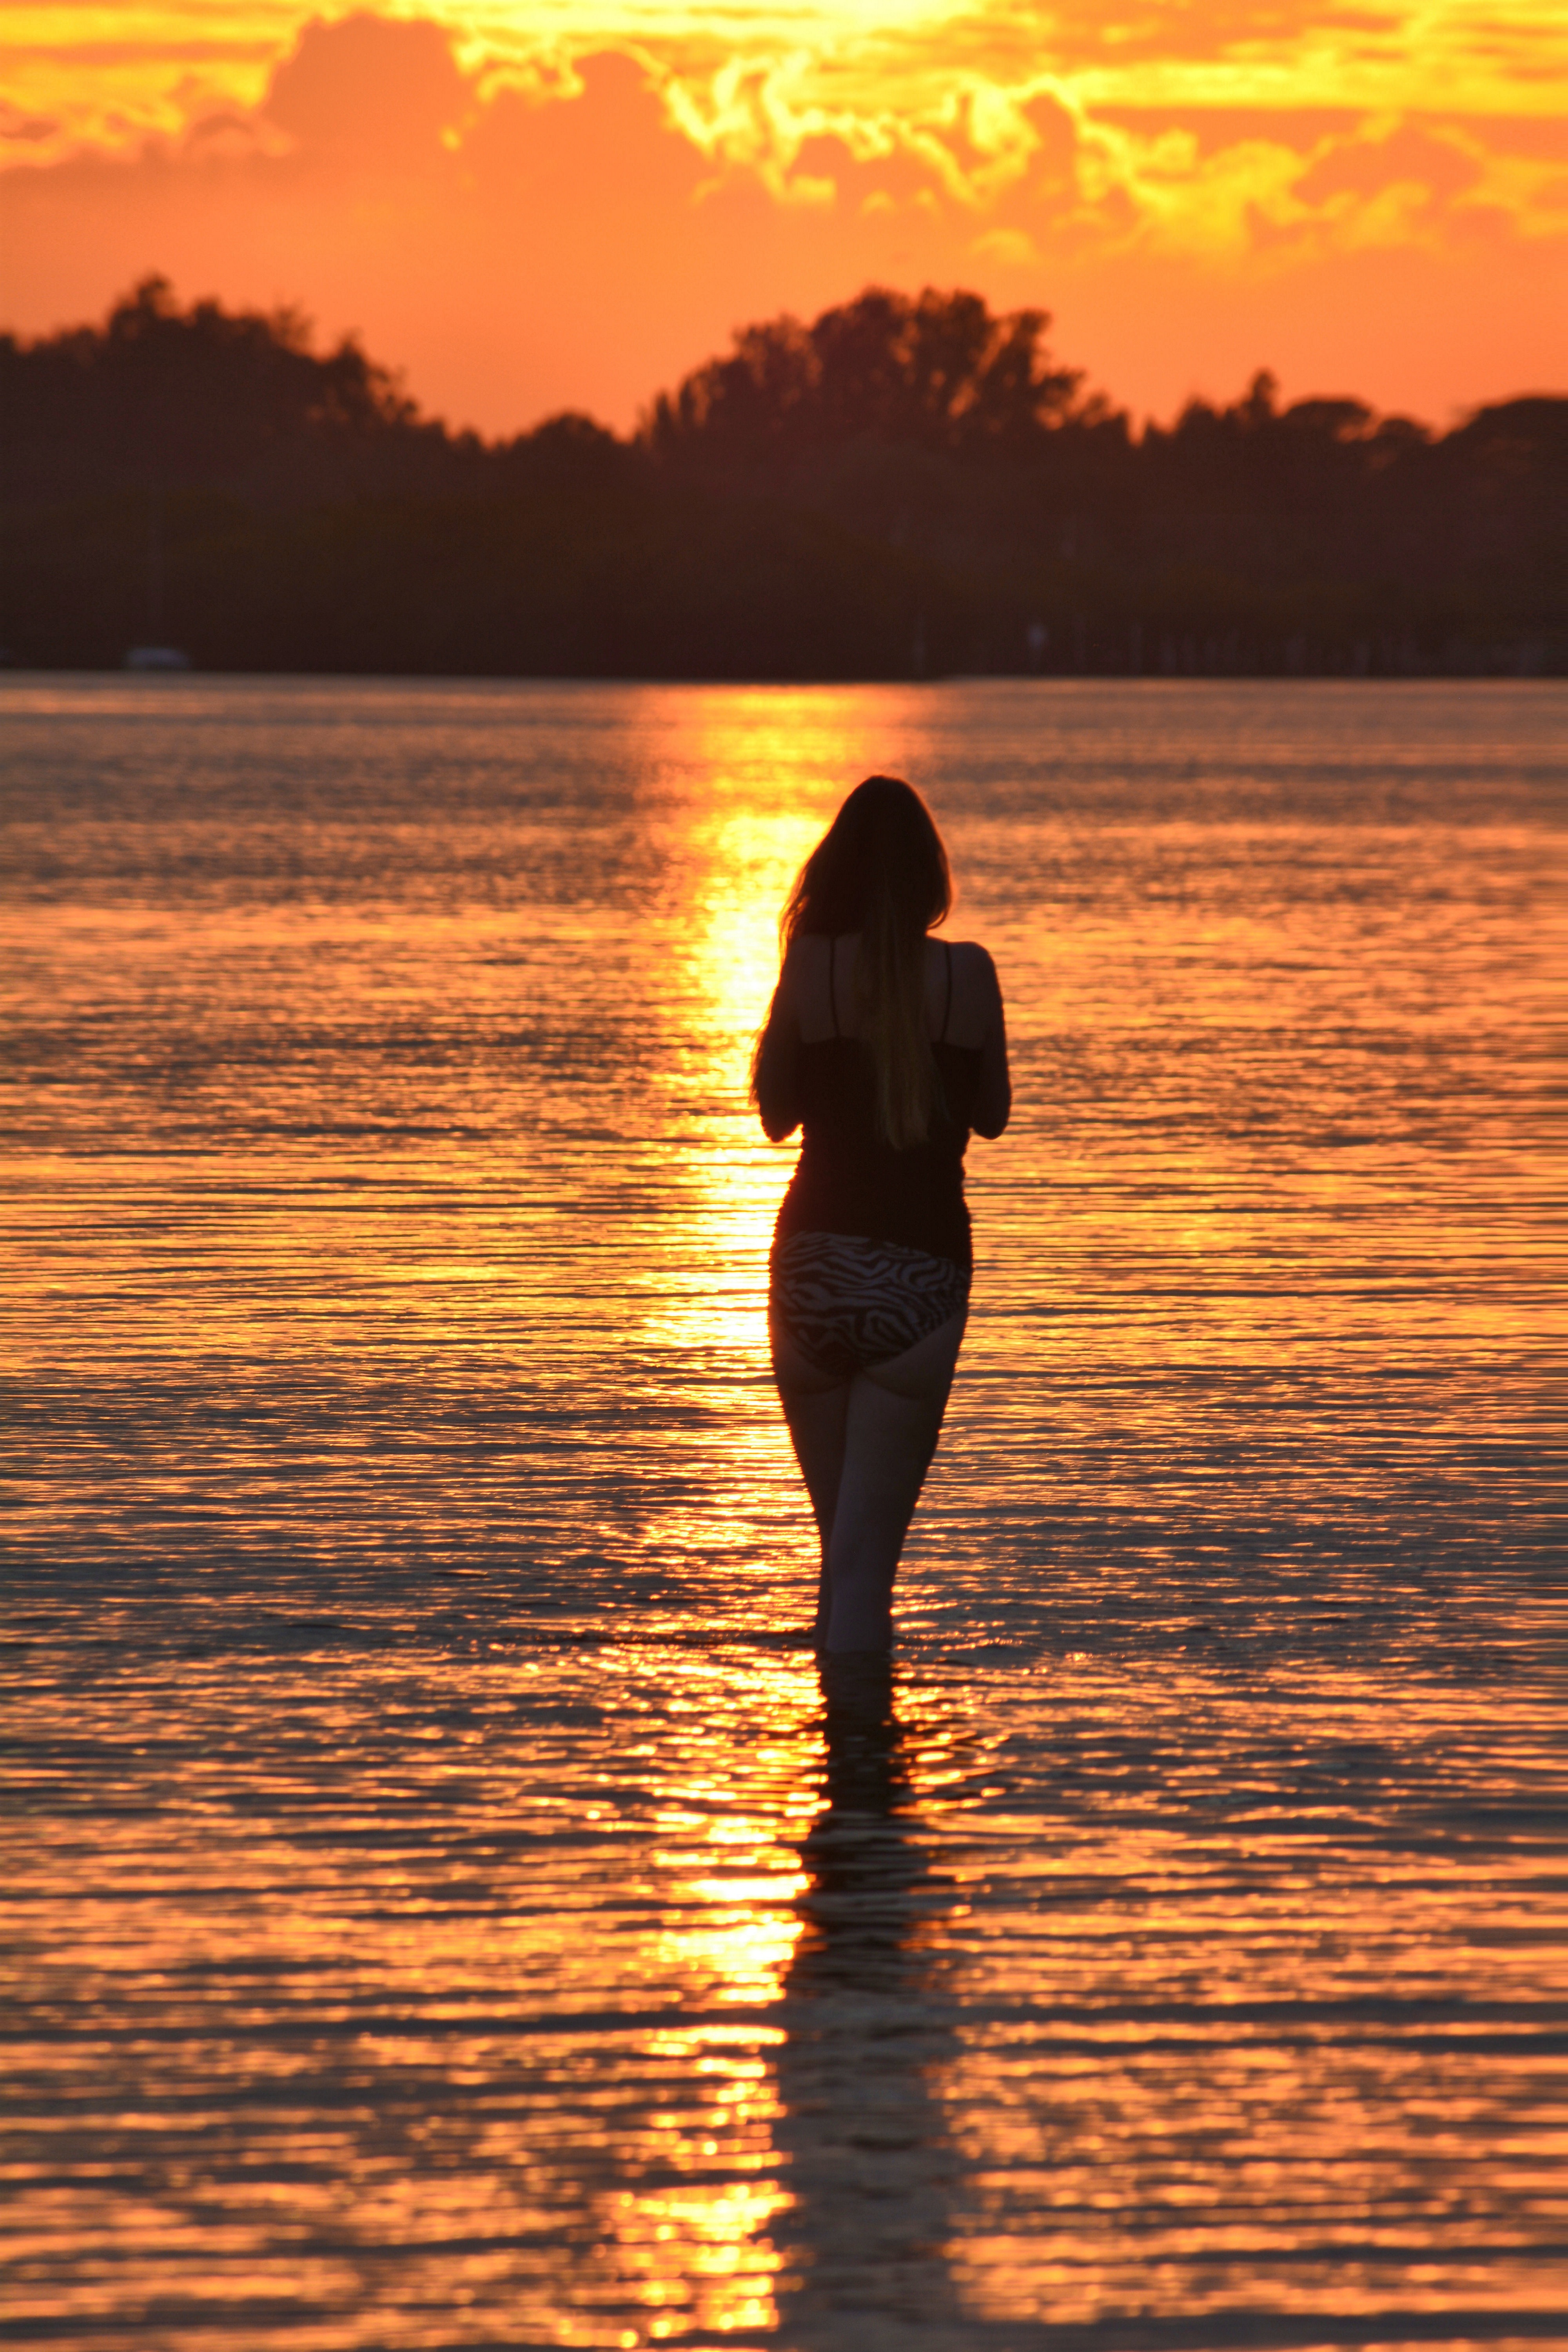
beach, sea, coast, ocean, horizon, silhouette, sunrise, sunset, sunlight, morning, wave, dawn, dusk, evening, reflection, young woman